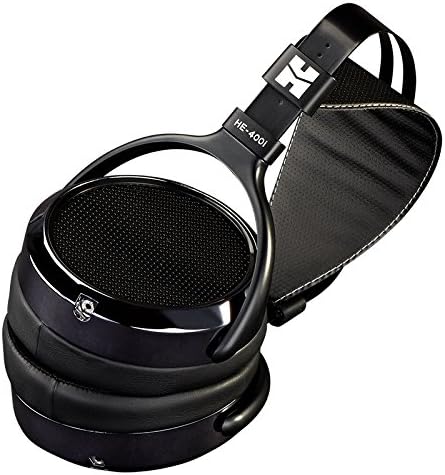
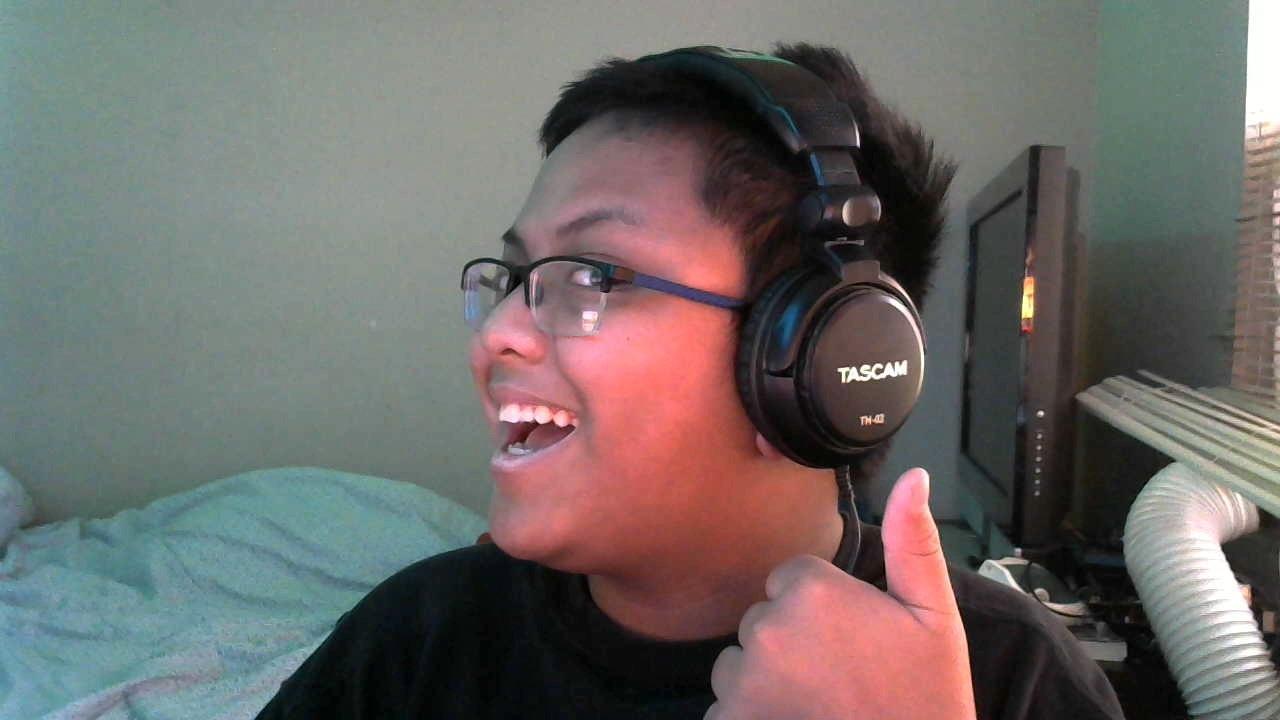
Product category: headphones
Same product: no